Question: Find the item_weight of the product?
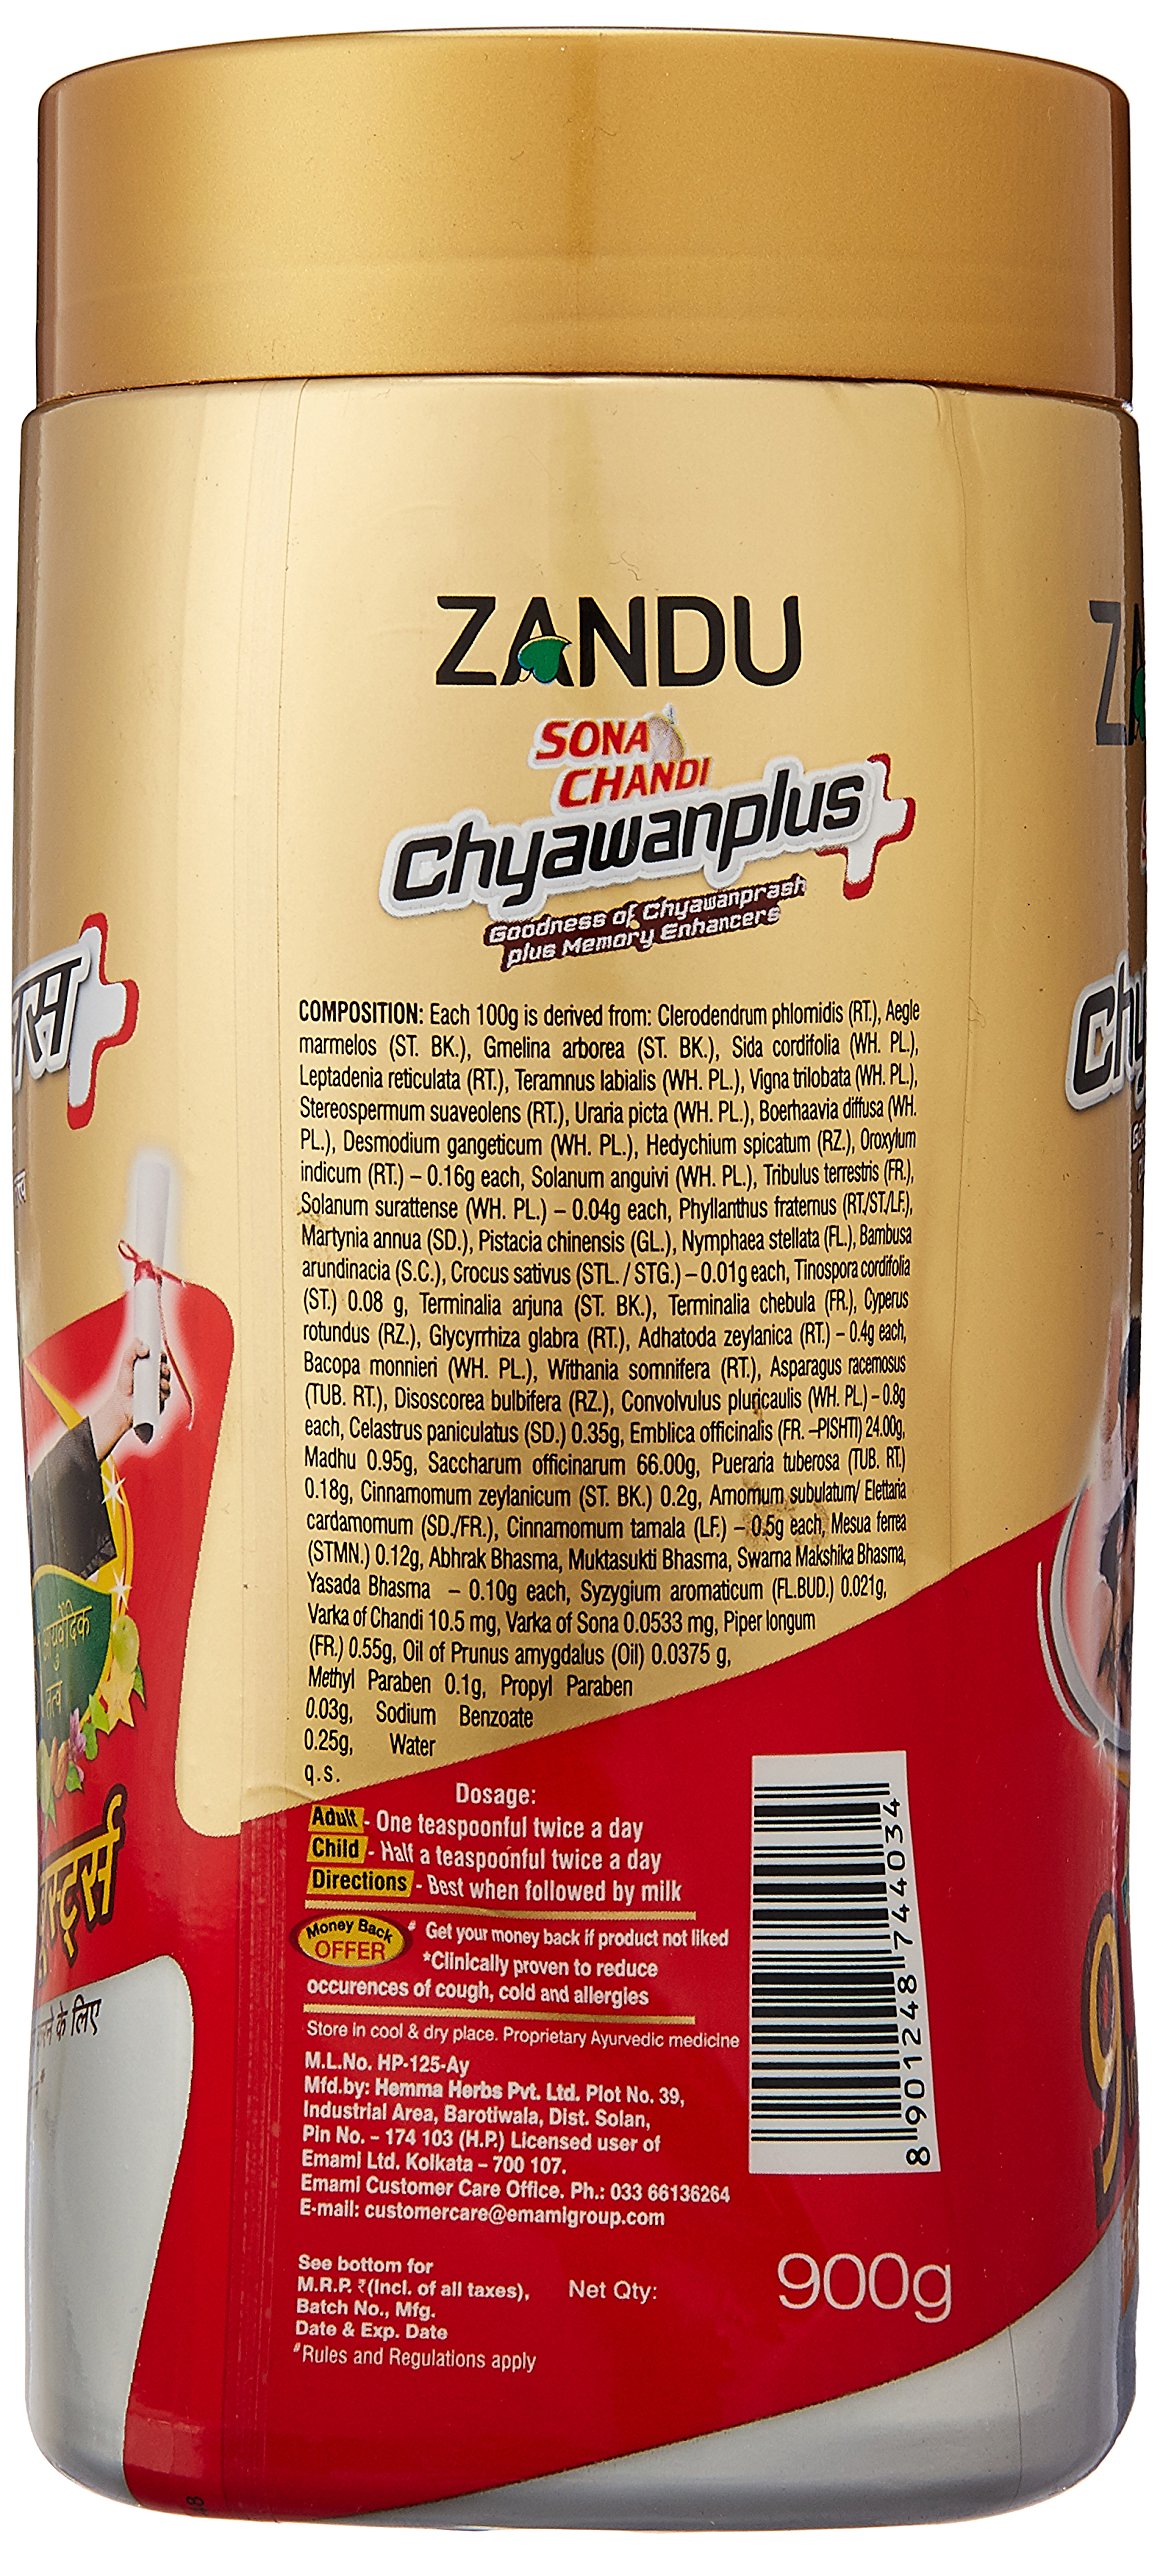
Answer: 100 gram